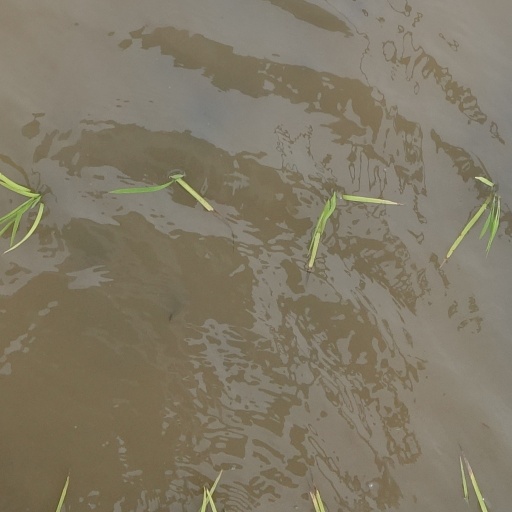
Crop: rice